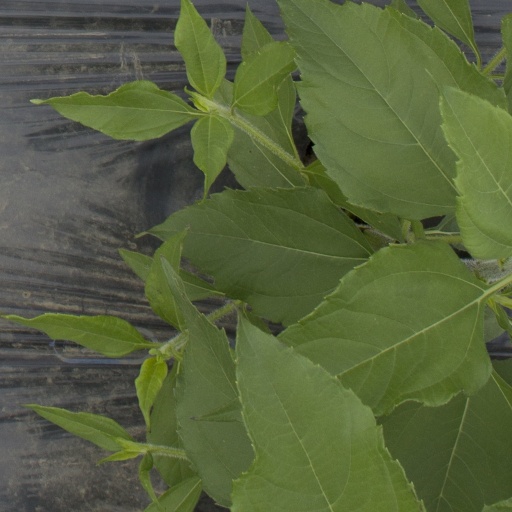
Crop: Jerusalem artichoke